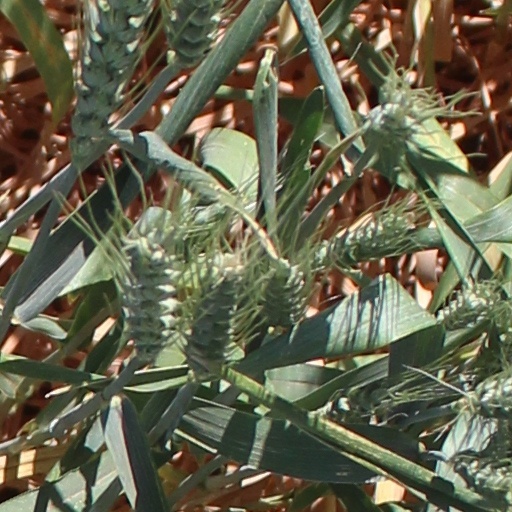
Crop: wheat